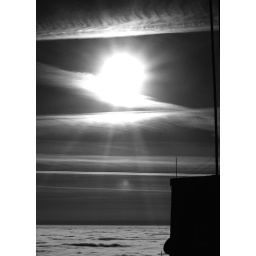
I've made this picture on the top of the TV tower in Hungary.